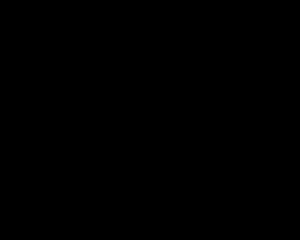
La chlorophylle est le principal pigment assimilateur des végétaux photosynthétiques.